Memramcook

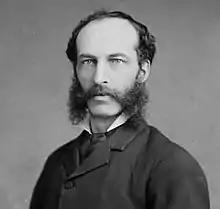
Pierre-Amand Landry

Within the village of Memramcook there are several hamlets, villages and neighbourhoods, they include: